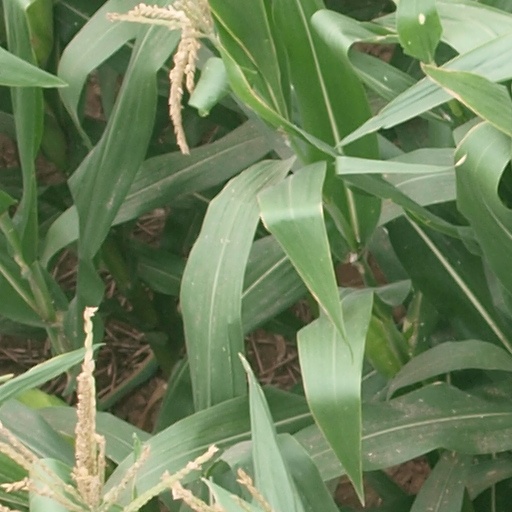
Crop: maize; corn